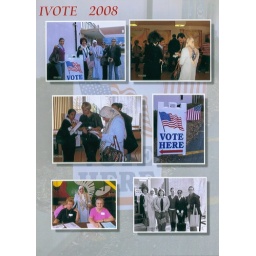
bottom left pic, the election judge in the pink shirt is a friend of Liz's